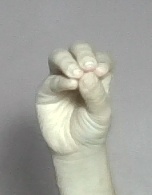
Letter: ha